Patrick Chauvel

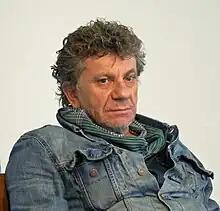

Patrick Chauvel (born 1949 in France) is an independent war photographer whose career began when he was just 17 years old.